Lucky Stores

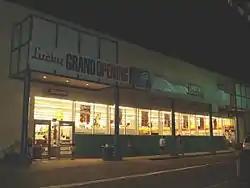
An August 2006 photo of a SuperValu-owned rebranded Lucky store at 1000 E. Valley Blvd. in Alhambra, California. (closed as of February 2010)

In early 2006, Berkeley, California-based Grocery Outlet closed its Rocklin, California, location, only to re-open the store on April 1st with the Lucky name and the classic Lucky logo. In a April 1, 2006, interview with the "Sacramento Bee", Grocery Outlet President and COO Bob Tiernan said the "company believes the Lucky brand has value. And the new store format, with an 'every day low pricing' strategy, reminds us of Lucky". Grocery Outlet lawyer Peter Craigie stated that although Albertsons believes that it continues to own the Lucky brand, Grocery Outlet believes that Albertsons' failure to utilize the brand means the company has effectively surrendered the trademark. Grocery Outlet preemptively filed a lawsuit against Albertsons seeking a declaration from Albertsons that the company has surrendered the brand.